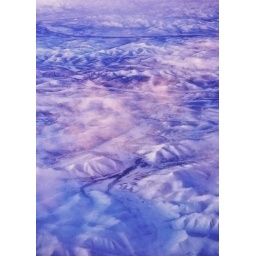
flying over alaska/russia! I love window seats!